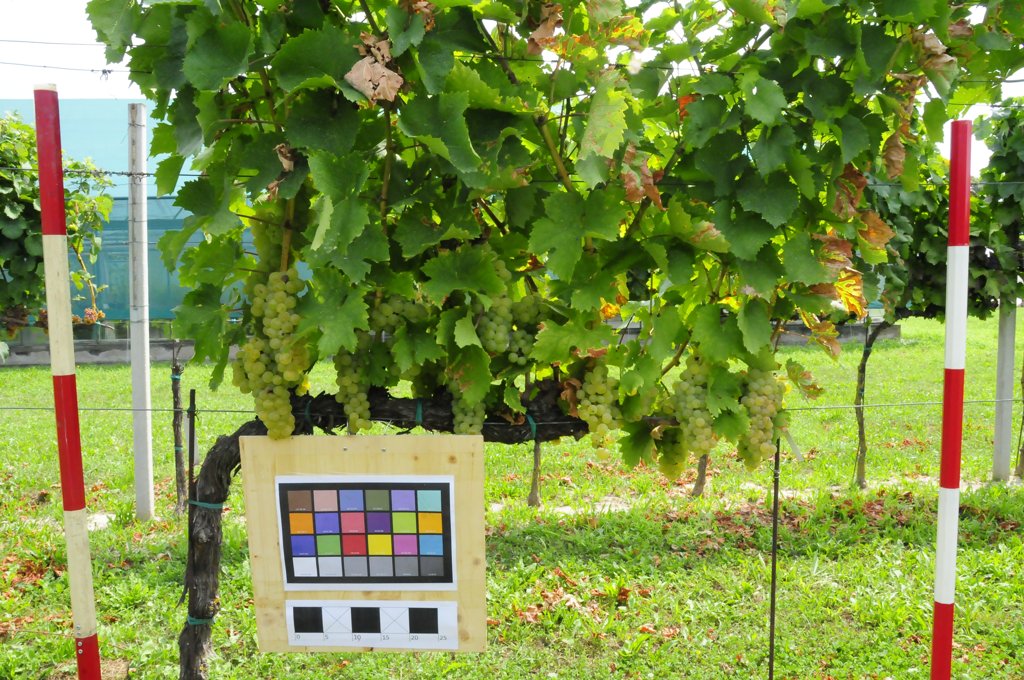
Berries visible: 377
Grape clusters: 13